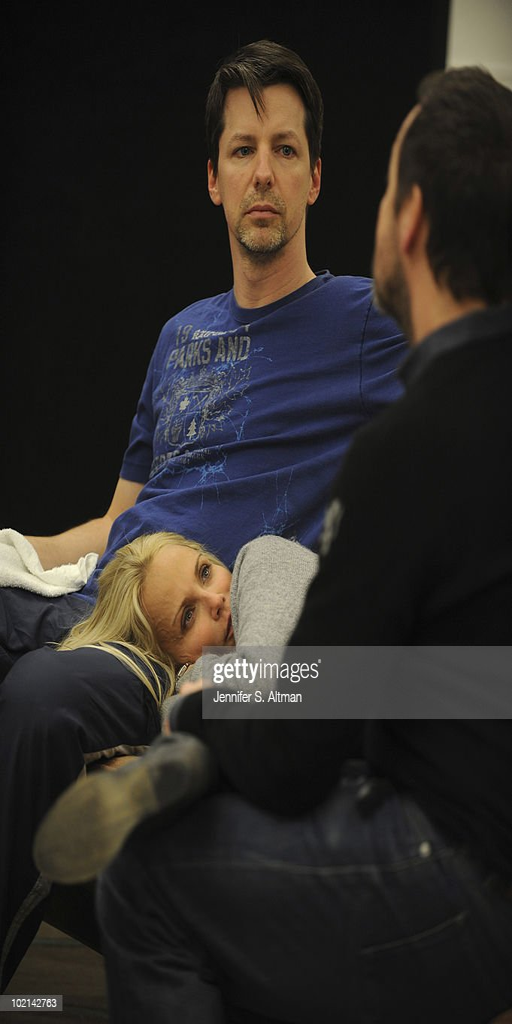
actors are photographed for newspaper .